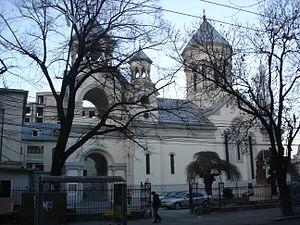
En Roumanie, la communauté arménienne est présente dans toutes les régions du pays, mais les deux plus importantes populations sont celles de Bucarest et Constanța. La communauté était numériquement beaucoup plus importante par le passé, mais les mariages mixtes et l'assimilation aboutissent à ce que de plus en plus de citoyens d'ascendance arménienne se déclarent « roumains » aux recensements. Au recensement de 2011, le nombre de citoyens qui se sont affirmés « arméniens » est de 1 361. La plupart d'entre eux se réclament de l'église arménienne, orthodoxe ou catholique, soit environ 20 000 fidèles en tout.